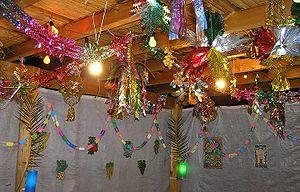
La soukka, est un instrument de culte juif, lieu de résidence temporaire construit spécifiquement pour la fête de Souccot, et symbole central de cette fête avec les quatre espèces.
Souccot, est l'une des trois fêtes de pèlerinage prescrites par la Torah, au cours de laquelle on célèbre dans la joie l'assistance divine reçue par les enfants d'Israël lors de l'Exode et la récolte qui marque la fin du cycle agricole annuel.